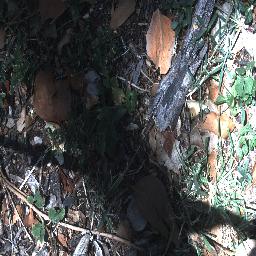
Label: negative